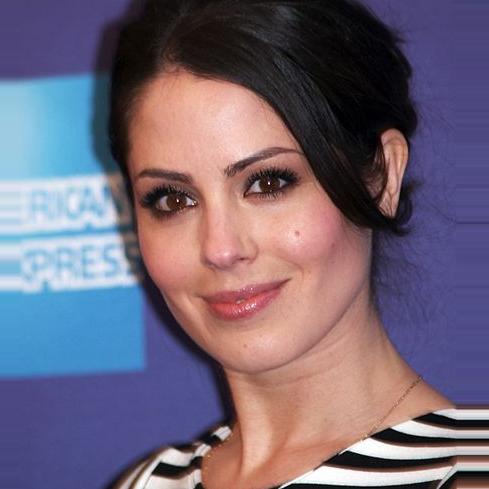
Age: 32